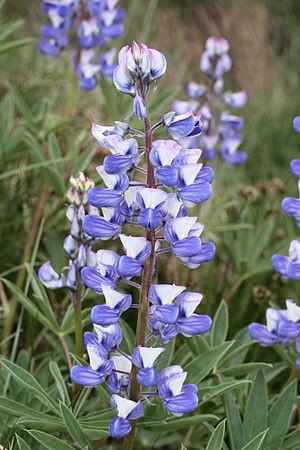
Pied de Lupinus latifolius en fleur
La liste des espèces du genre Lupinus comprend environ 400 espèces acceptées. Ces espèces sont regroupées en deux sous-genres, Lupinus subgen Lupinus et Lupinus subgen Platycarpos Kurl..
Lupinus, les lupins, est un genre de plantes dicotylédones de la famille des Fabaceae, sous-famille des Faboideae, originaire des régions tempérées de l'Ancien Monde et du Nouveau Monde, qui regroupe plus de 600 espèces acceptées. Ce sont des plantes herbacées annuelles ou vivaces, ou plus rarement des arbrisseaux lignifiés. Elles se caractérisent notamment par la richesse en protéines de leurs graines, mais beaucoup de ces espèces sont toxiques, du fait de la présence d'alcaloïdes, notamment dans les graines.
Lupinus latifolius est une espèce de lupin originaire de l’ouest de l’Amérique du Nord.